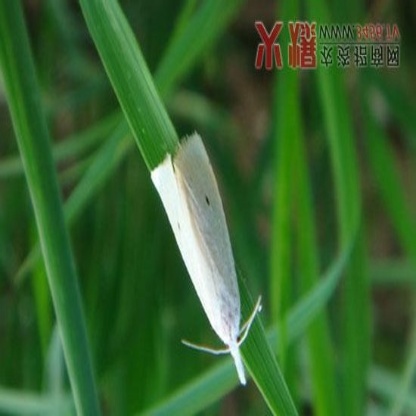
Nhãn: Sâu đục thân (Sọc nâu )( Chilo suppressalis )